Welbeck Street car park

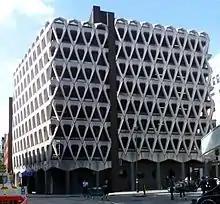
Welbeck Street car park photographed in 2016

Welbeck Street car park was an architecturally notable car park built in the Brutalist style that was found in Marylebone, just north of Oxford Street, in the City of Westminster, London. The entrance was on the east side in Welbeck Street and it also bordered Henrietta Place in the south and Marylebone Lane in the west.